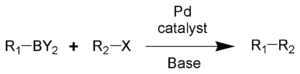
Suzukikobling
Suzukikobling
Suzukikoblingen er en organisk reaktion, som er klassificeret som en koblingsreaktion, hvor de to komponenter er borsyre med et halid katalyseret af et palladium kompleks. Den blev første gang publiceret i 1979 af Akira Suzuki, der i 2010 modtog Nobelprisen i kemi sammen med Richard F. Heck og Ei-ichi Negishi for deres arbejde med opdagelsen og udviklingen af palladium-katalyserede krydskoblinger i organisk syntese. I mange publikationer bliver reaktionen også kaldt Suzuki–Miyaurareaktion og bliver også refereret til som "Suzukireaktion". Den bliver anvendt i stor udstrækning til at syntetisere poly-olefiner, styrener og substituerede biphenyler. Der er blevet udgivet flere reviews, der beskriver fremskridt og udvikling af Suzukikoblingen. Den generelle reaktion for Suzukikoblingen er vist nedenfor, hvor der dannes et enkelt carbon-carbon binding ved at koble organoboron specier med et halid ved brug af en palladiumkatalysator og en base.